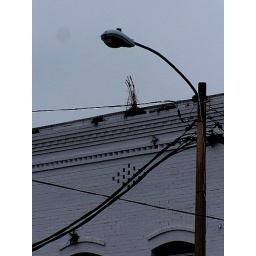
A weed growing in the brick facade of a building in historic downtown Apalachicola, Florida.